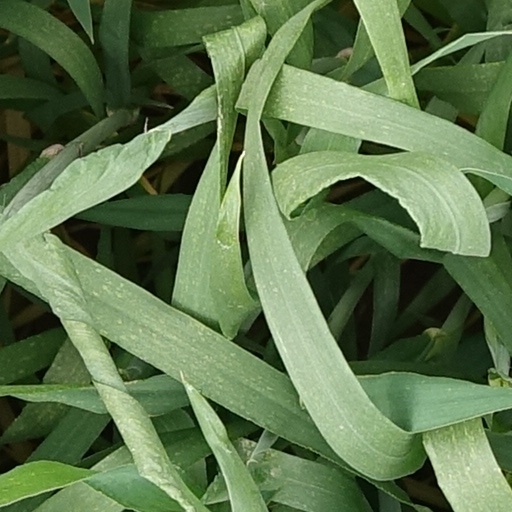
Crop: wheat